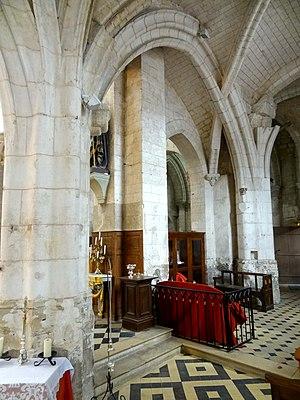
Intérieur de l'église - voir titre.
L'église Notre-Dame-de-l'Assomption est une église catholique paroissiale située à Marissel, dans la commune de Beauvais, dans l'Oise, en Hauts-de-France, en France. La façade et les élévations latérales de la nef et des bas-côtés suggèrent un vaste édifice de style gothique flamboyant, mais si la hauteur et la largeur de la nef sont effectivement généreuses, elle est très courte, et bute à l'est contre un clocher roman non visible depuis l'ouest, qui est entouré de plusieurs travées construites entre le milieu du XIIᵉ et le milieu du XIIIᵉ siècle. L'absidiole en cul-de-four au chevet du collatéral nord n'est autre que l'abside de la précédente église roman. La chapelle de deux travées qui occupe l'emplacement du croisillon nord date des débuts de l'architecture gothique, tandis que le croisillon sud et le petit chœur au chevet plat sont issus de deux campagnes différentes à la première moitié du XIIIᵉ siècle, qui ont apparemment traîné en longueur à en juger d'après l'écart stylistique entre le gros-œuvre et les voûtes avec leurs supports.